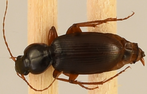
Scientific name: Synuchus impunctatus
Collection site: Bartlett Experimental Forest NEON (BART), plot BART_080